Common tsessebe

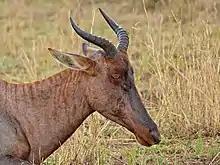
The close-up at the Kruger National Park, South Africa

Adult tsessebe are 150 to 230 cm in length. They are quite large animals, with males weighing 137 kg and females weighing 120 kg, on average. Their horns range from 37 cm for females to 40 cm for males. For males, horn size plays an important role in territory defense and mate attraction, although horn size is not positively correlated with territorial factors of mate selection. Their bodies are chestnut brown. The fronts of their faces and their tail tufts are black; the forelimbs and thighs are greyish or bluish-black. Their hindlimbs are brownish-yellow to yellow and their bellies are white. In the wild, tsessebe usually live a maximum of 15 years, but in some areas, their average lifespan is drastically decreased due to overhunting and the destruction of habitat.